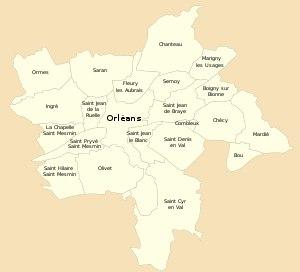
Ormes est une commune française située dans le département du Loiret en région Centre-Val de Loire. Ses habitants sont appelés les Ormois.
Orléans Métropole est une métropole française située dans le département du Loiret et la région Centre-Val de Loire. Créée en 1964 comme SIVOM regroupant 12 communes d'Orléans et de son agglomération, cette structure intercommunale a adopté successivement les statuts de communauté de communes en 1999, communauté d'agglomération en 2002, communauté urbaine début 2017 et enfin métropole depuis le 1ᵉʳ mai 2017.